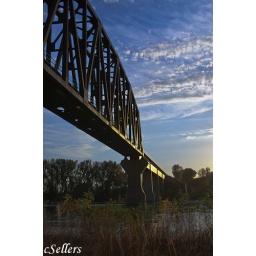
RR bridge over the very full Missouri river at Sioux City